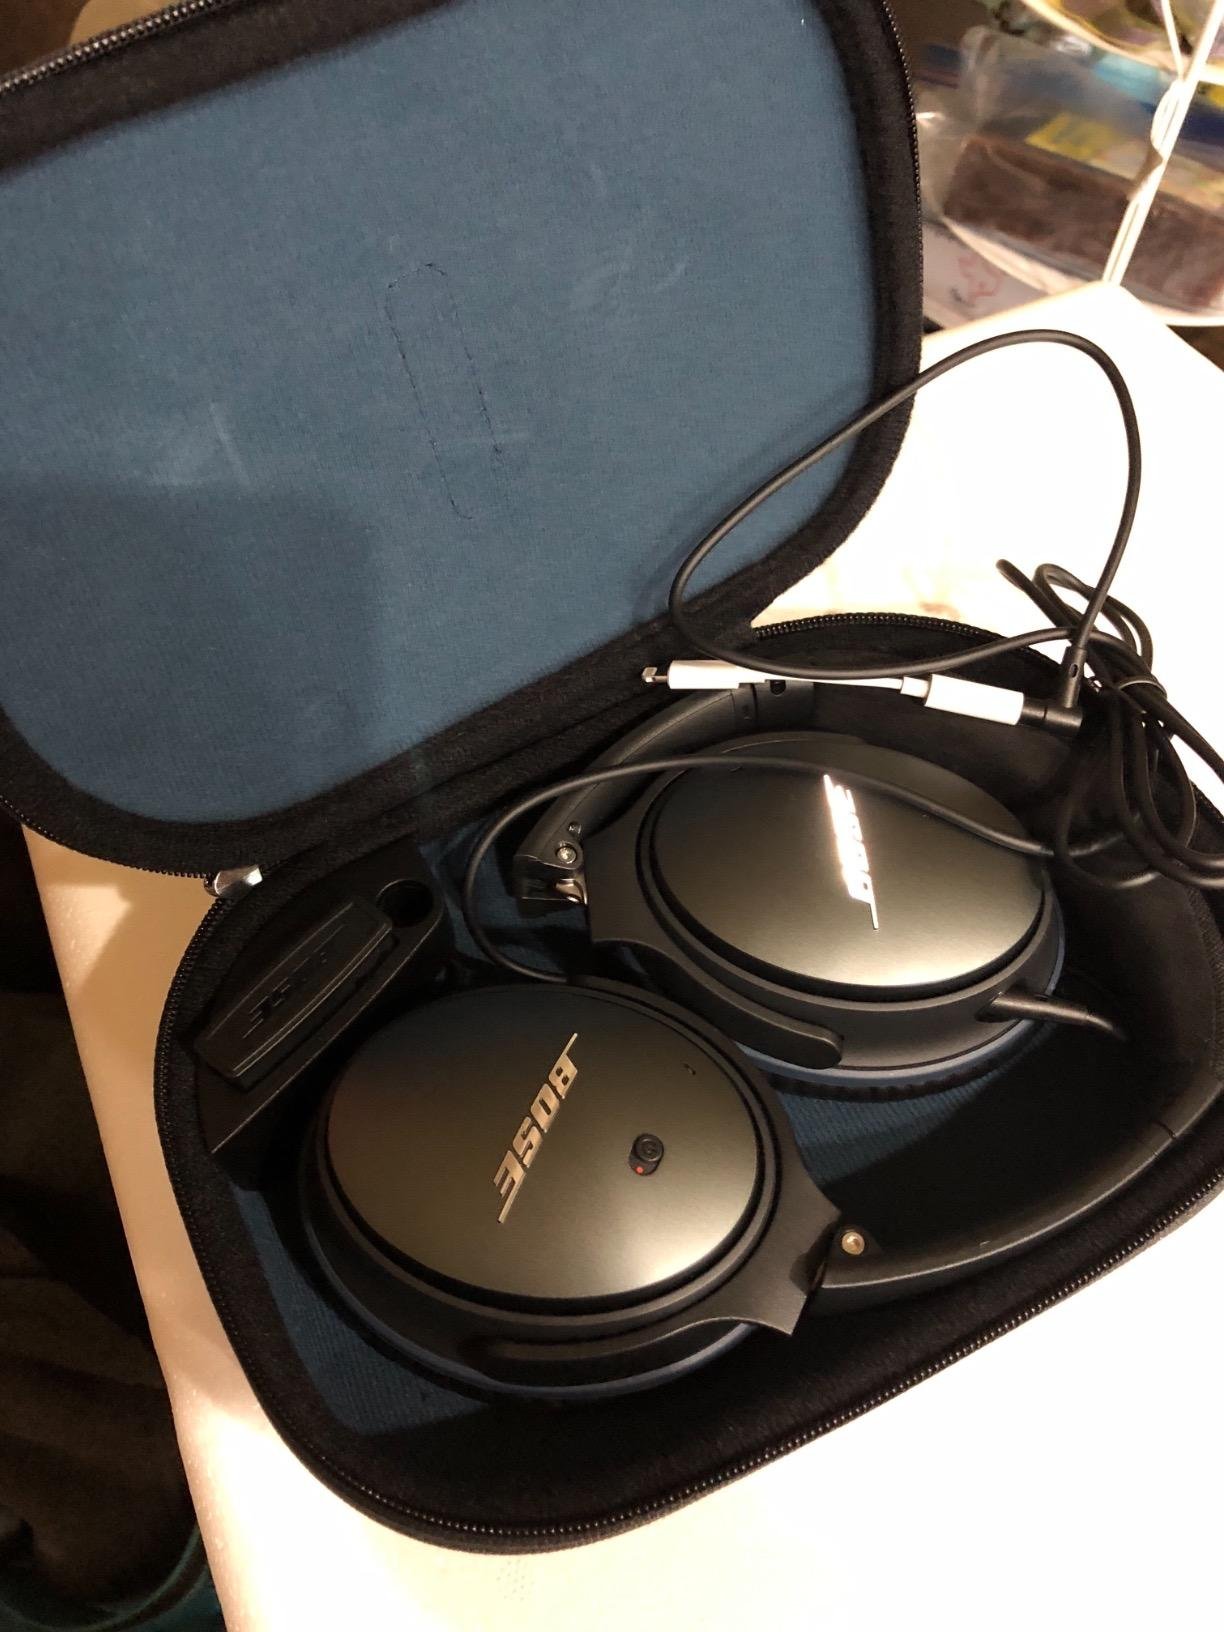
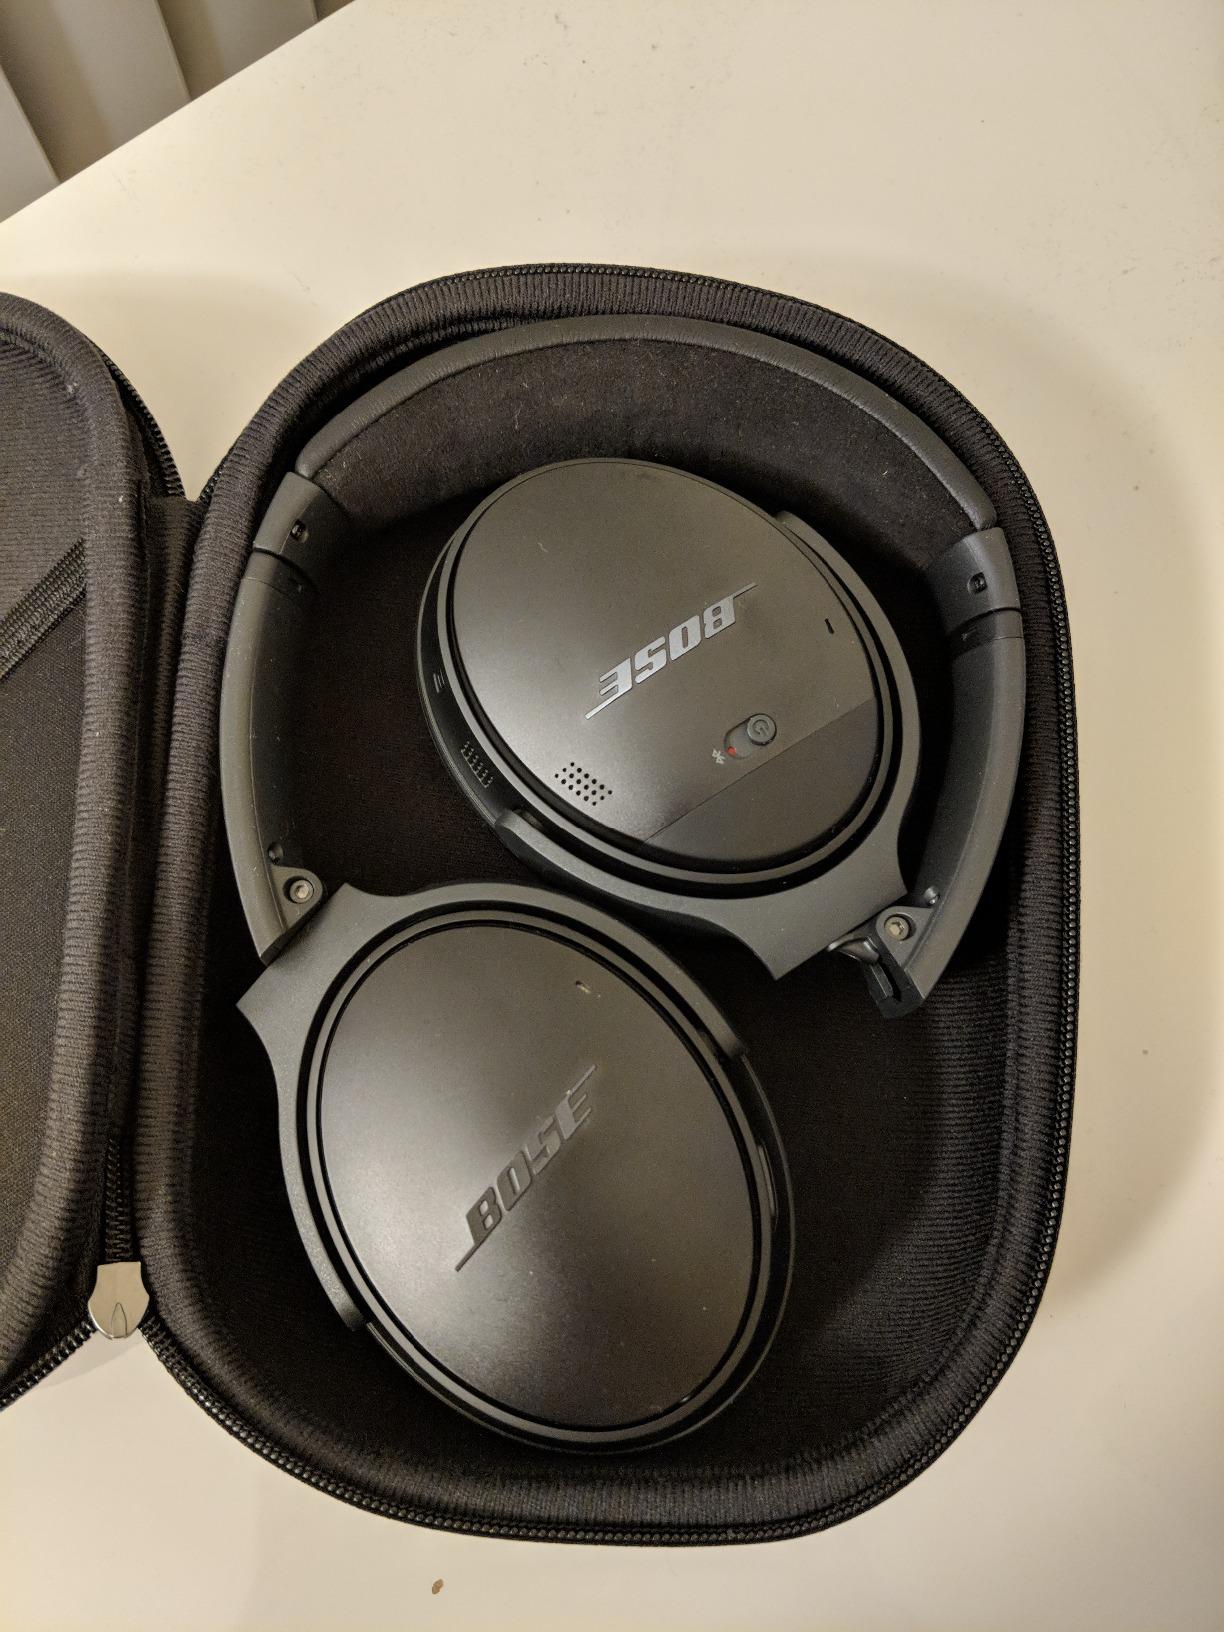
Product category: headphones
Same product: no